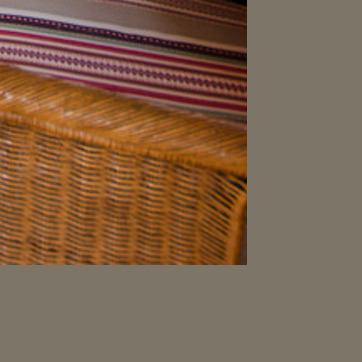
Material: other